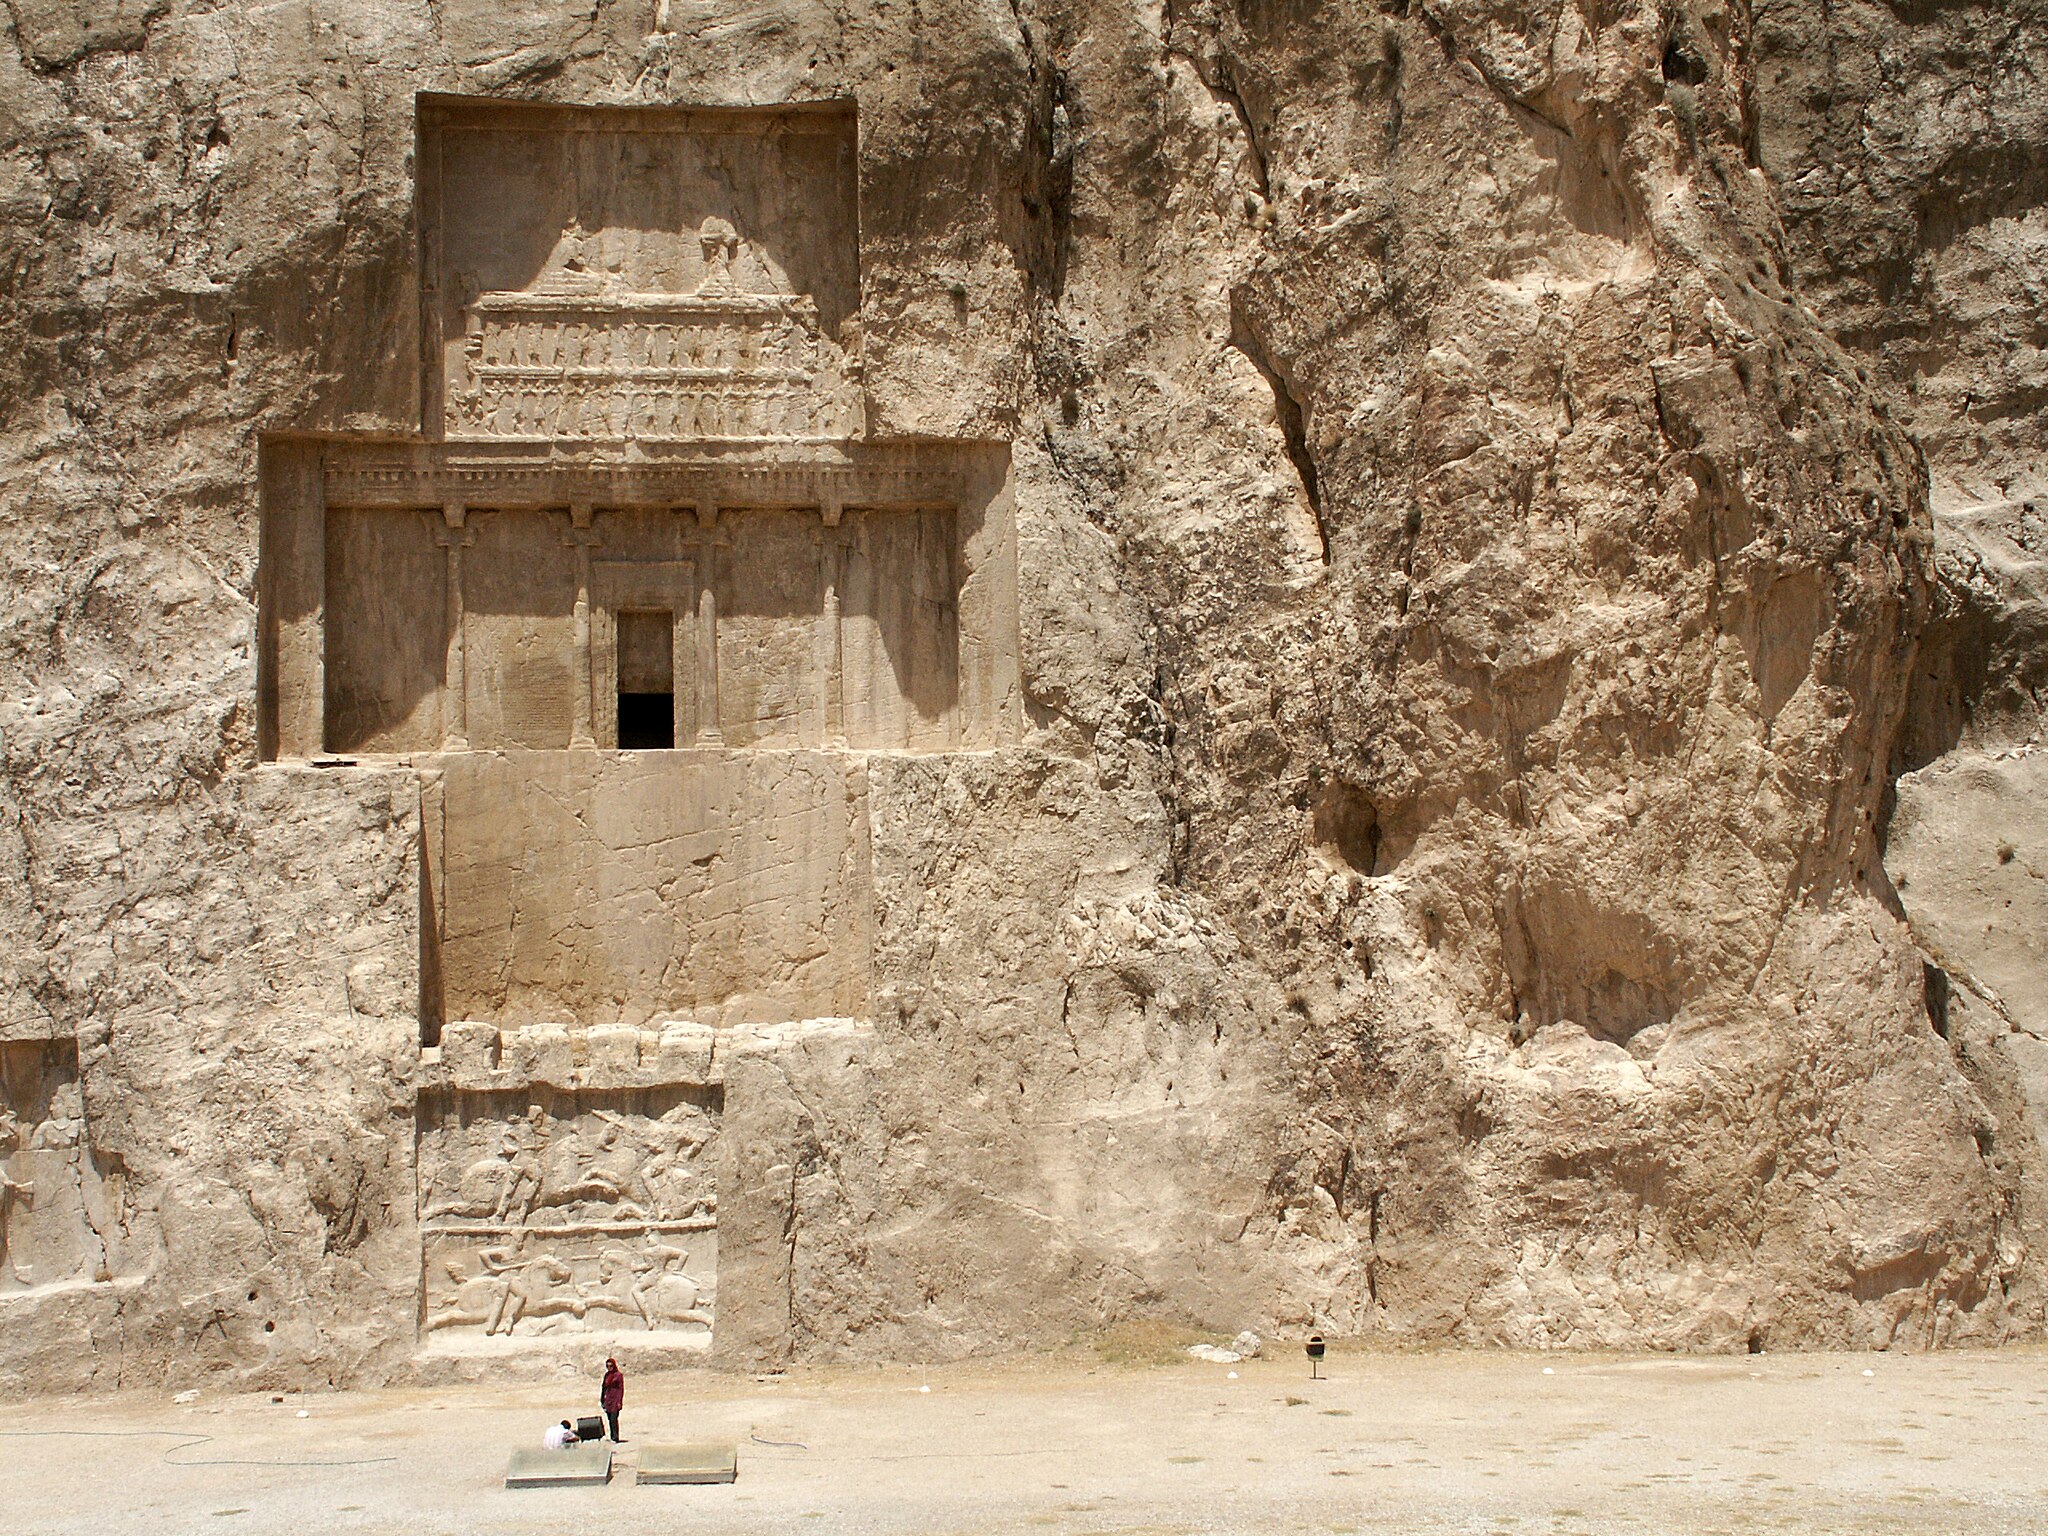
Title: Achaemenid tomb in Naghsh-e Rostam
Description: Achaemenid tomb in, Shiraz, Iran
Date: Taken on 17 August 2006, 10:21:28
Categories: Taken with Minolta Dimage 7i, Tomb of Darius I, Flickr images uploaded by Flickr upload bot, Iran photographs taken on 2006-08-17, Files from Giorgio Montersino Flickr stream